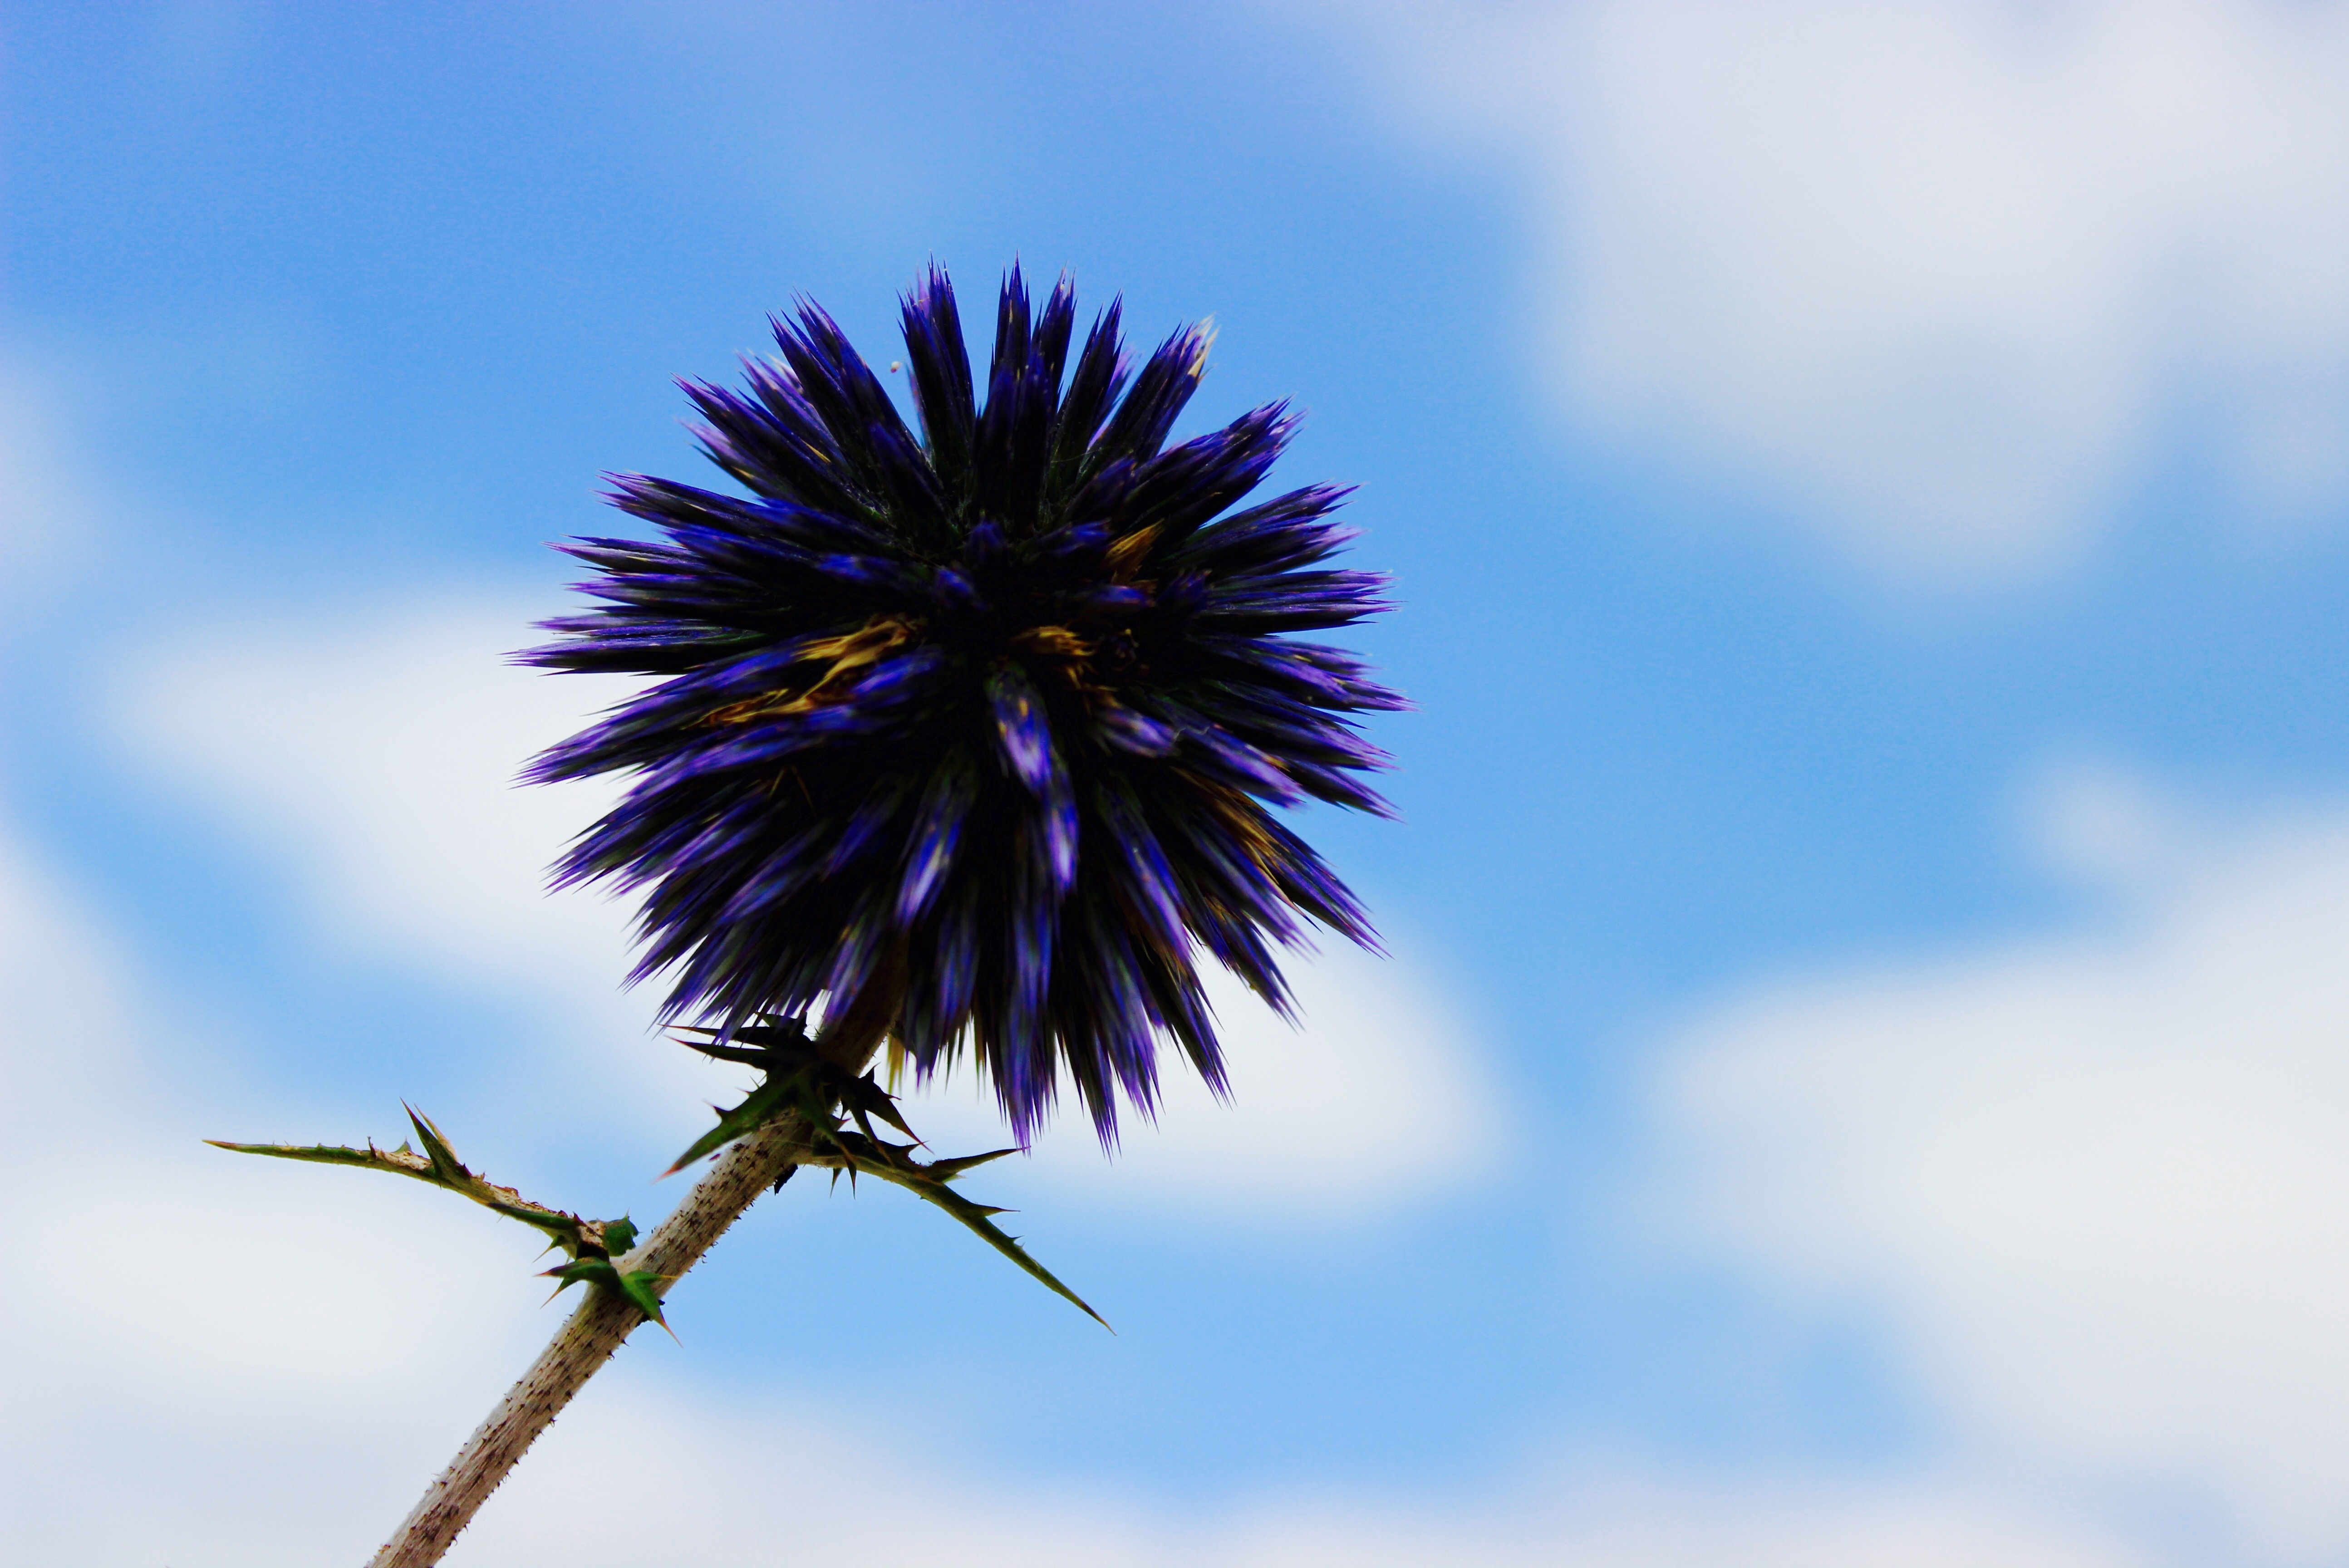
tree, nature, grass, branch, blossom, plant, sky, photography, dandelion, sunlight, leaf, flower, purple, botany, blue, flora, close up, thistle, macro photography, flowering plant, daisy family, plant stem, land plant, arecales